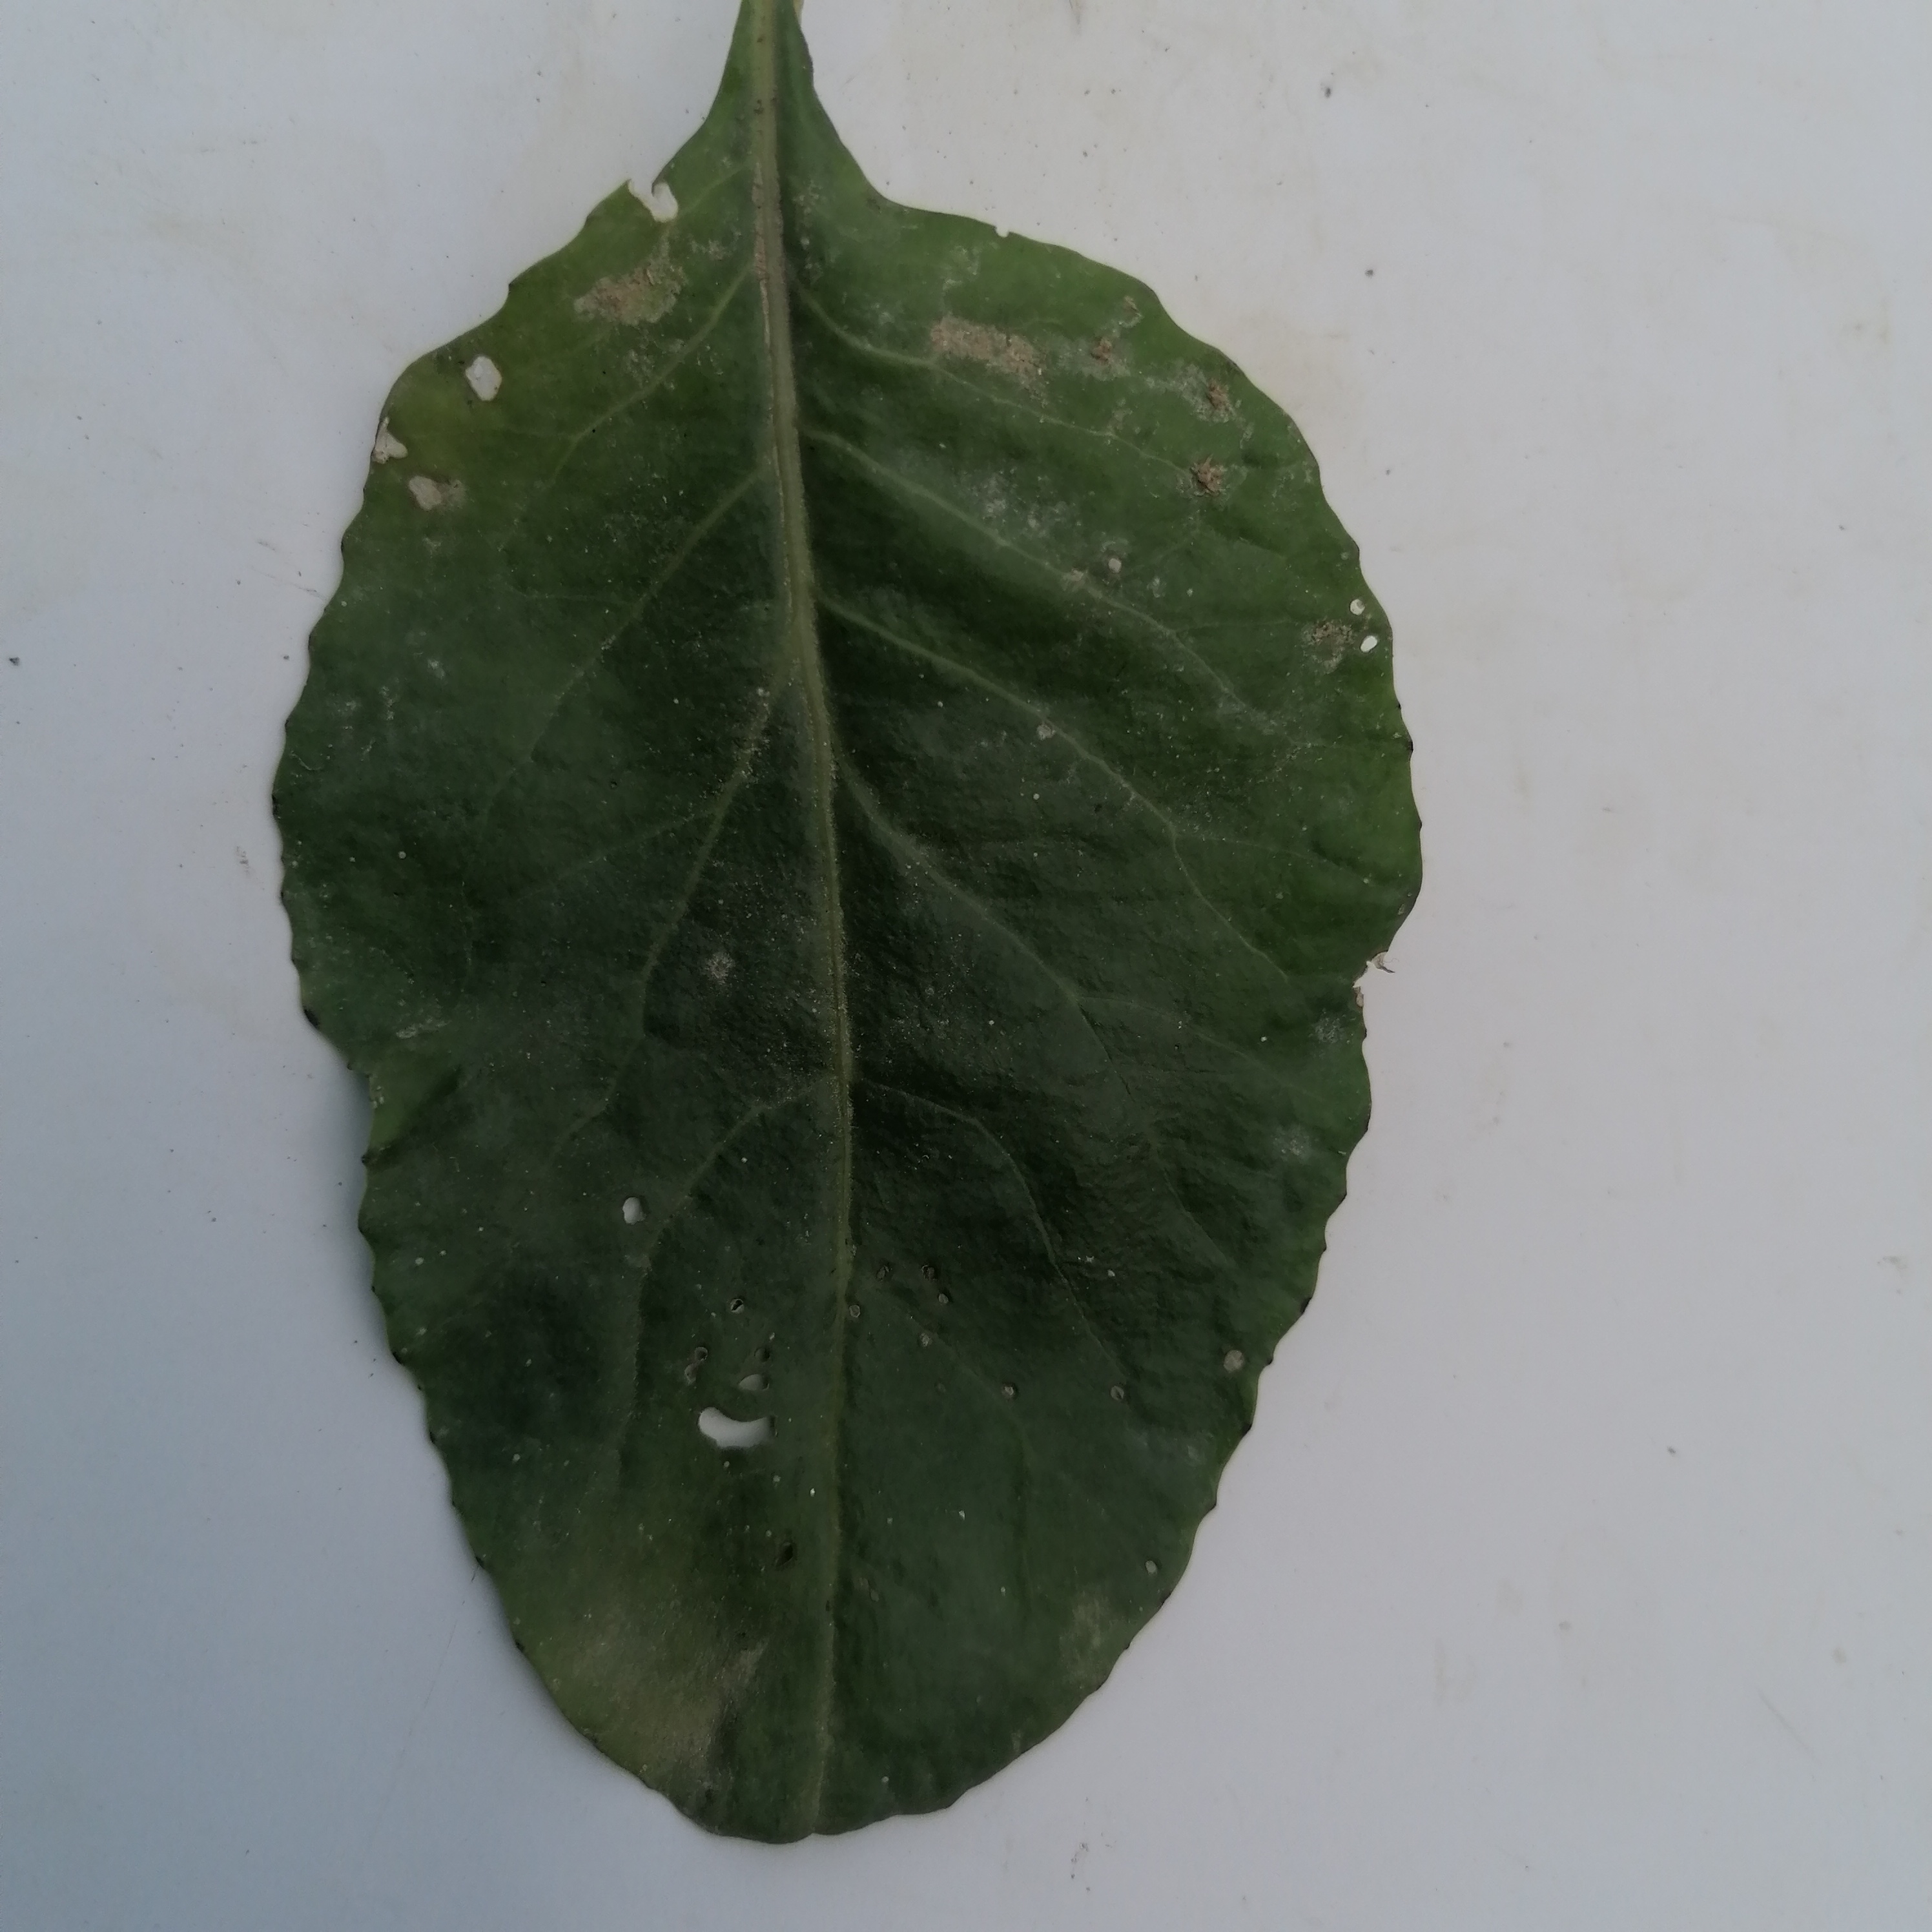
Label: Insect Hole